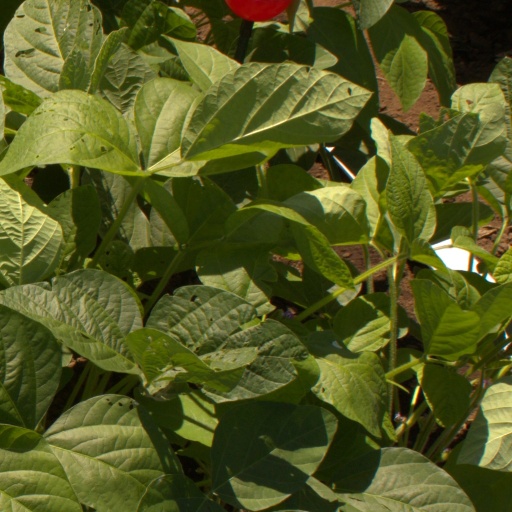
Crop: soybean